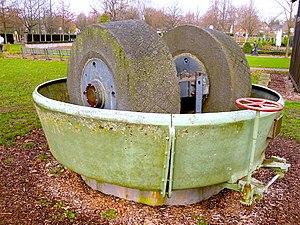
La ribe est un moulin à meule verticale pour broyer le chanvre ou le lin, le plâtre et aussi certains fruits. On désigne aussi ce type de moulin sous les termes moulin à casserole ou moulin à cuvette. Il peut être constitué de plusieurs meules.